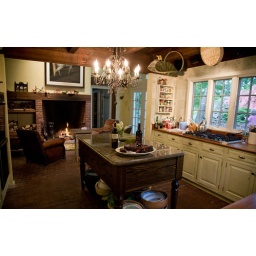
A portion of the kitchen &amp;amp; a view of the fireplace in Andew's &amp;amp; Ellen's house in South Salem.